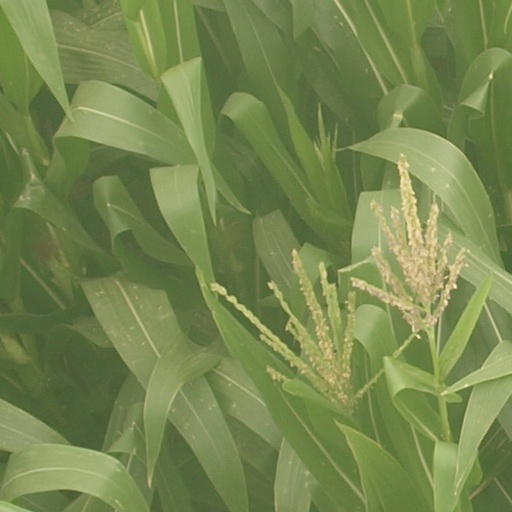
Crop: maize; corn